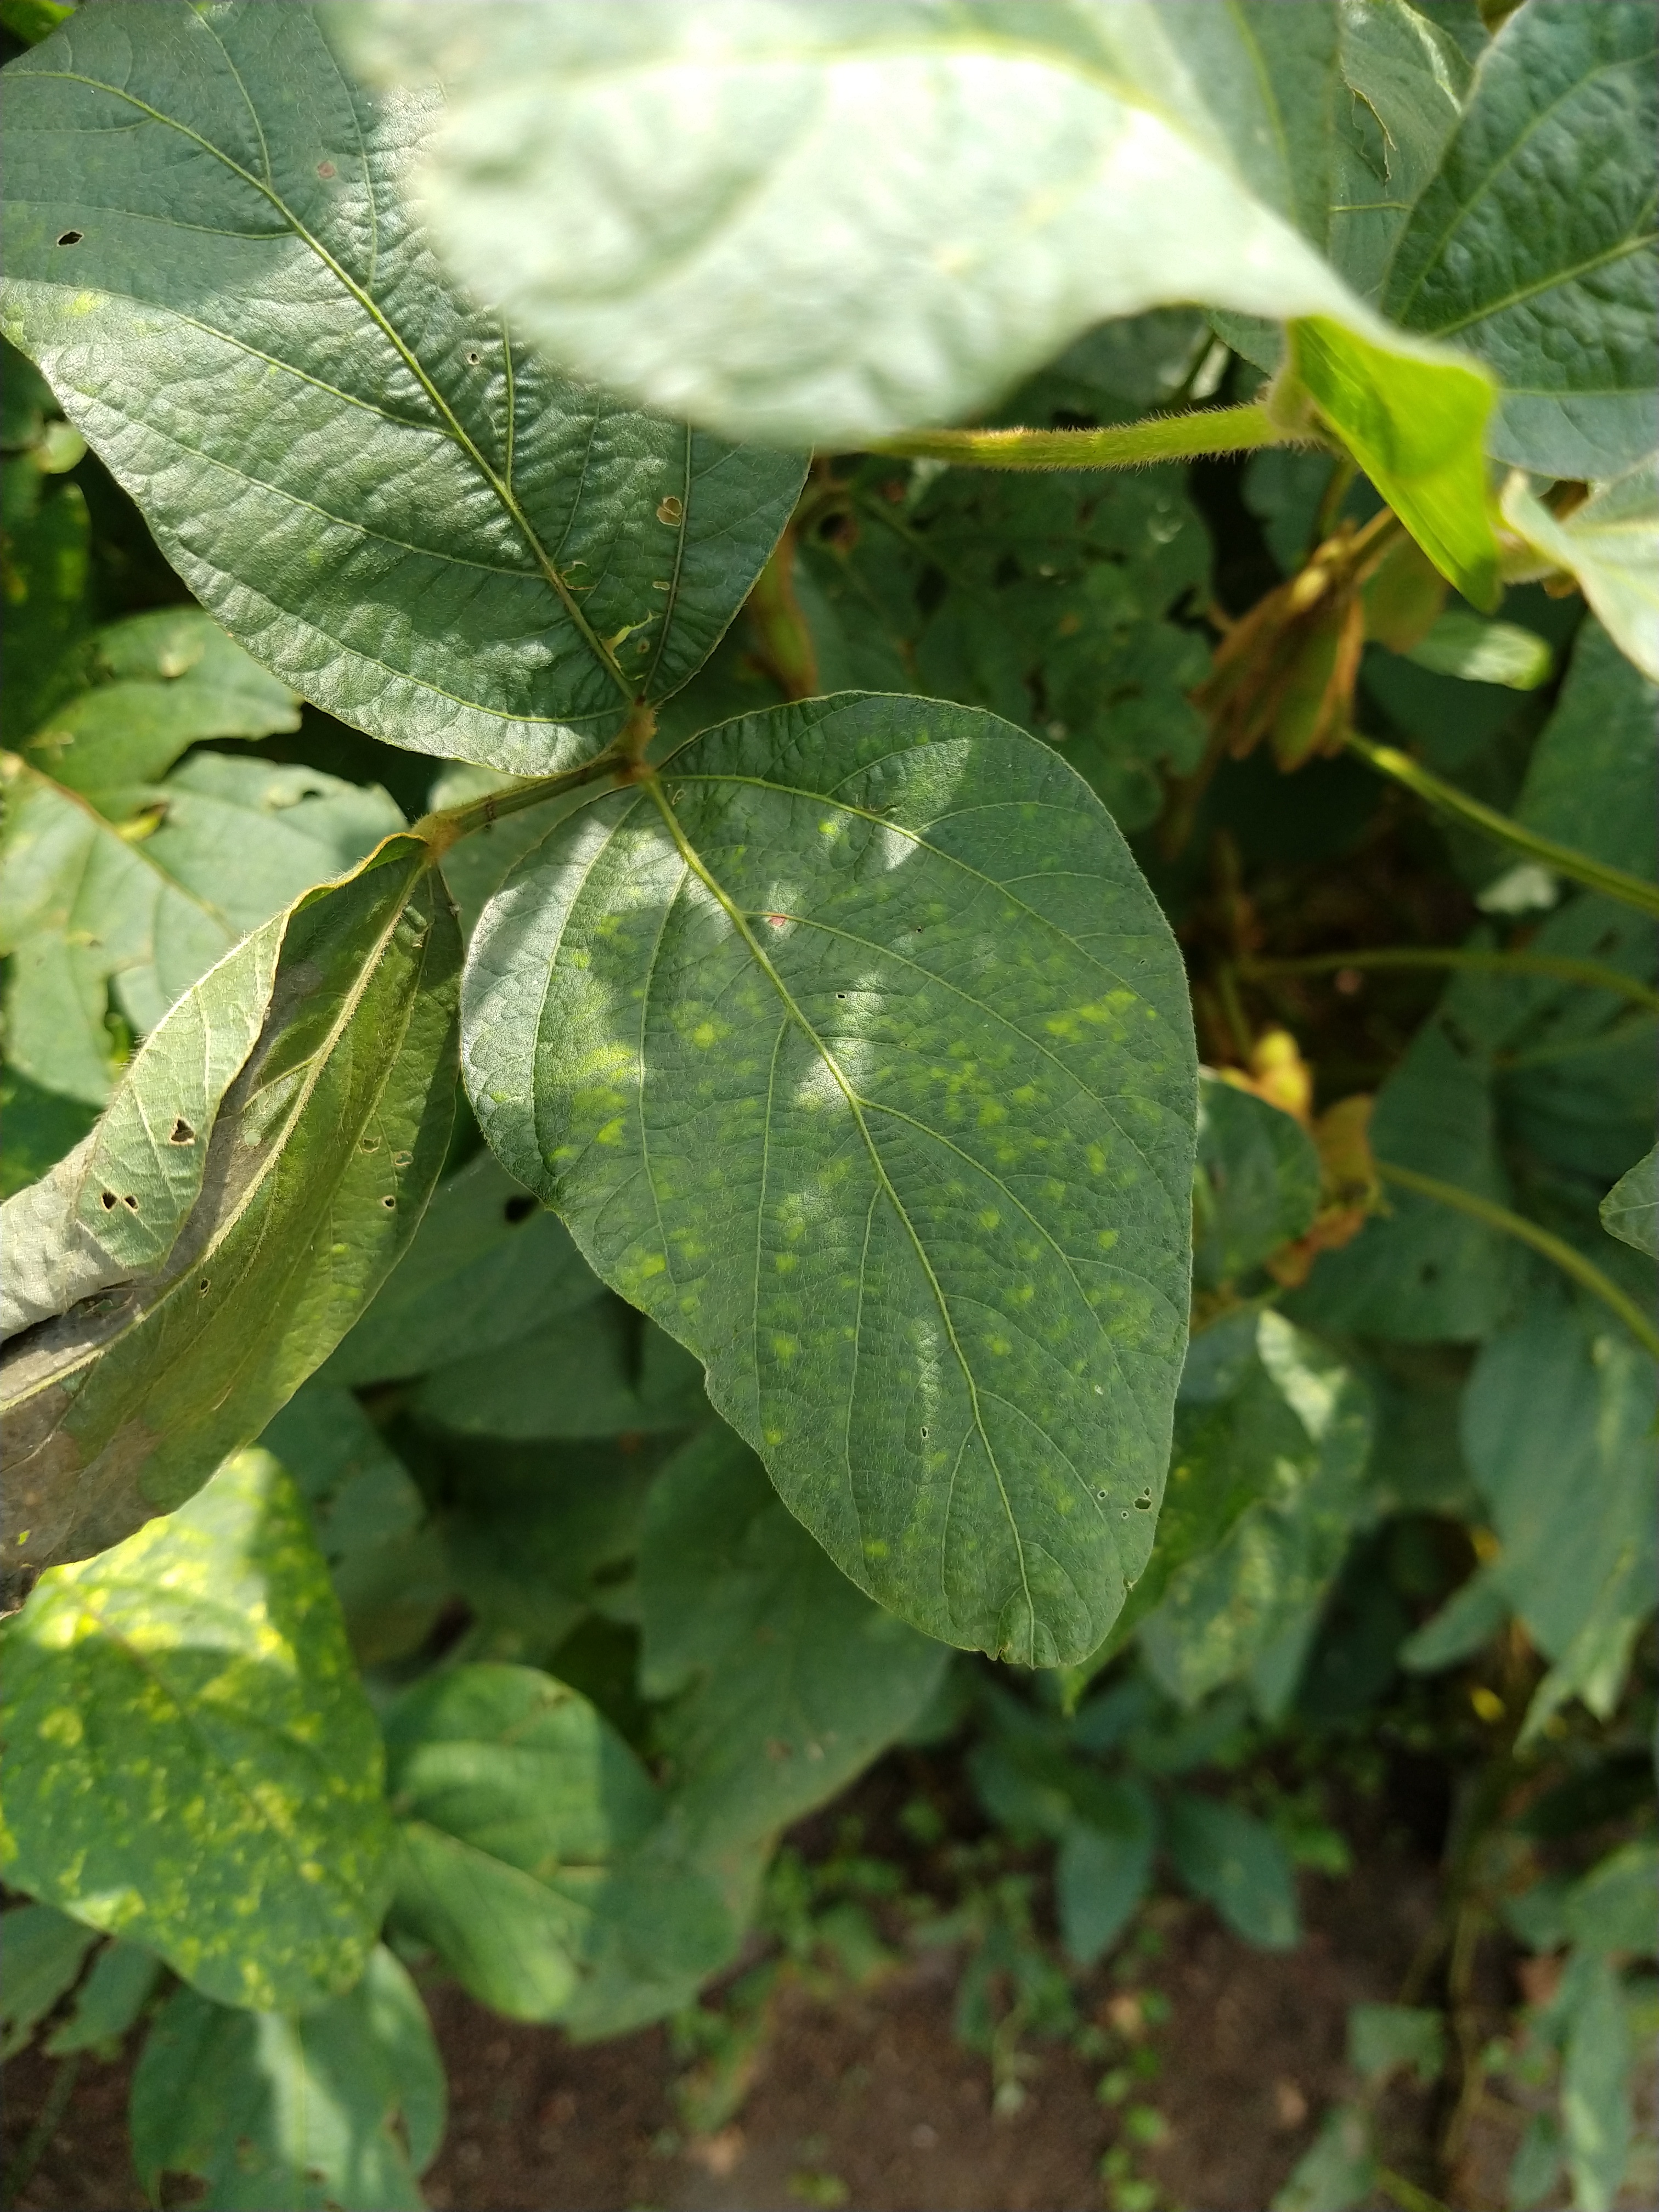
Label: Disease